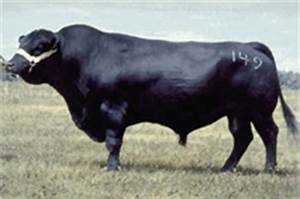
Label: cow